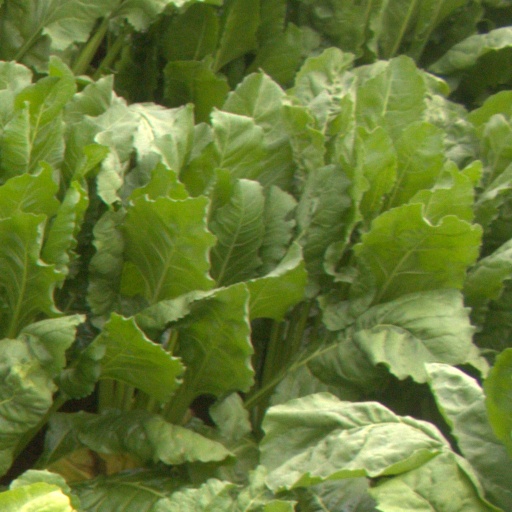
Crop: sugar beet